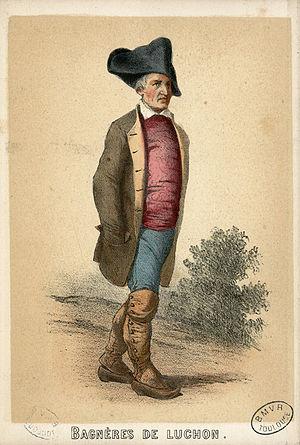
Album dépliant de 25 lithographies aquarellées et gommées Ancely, René (1876 - 1966). Possesseur